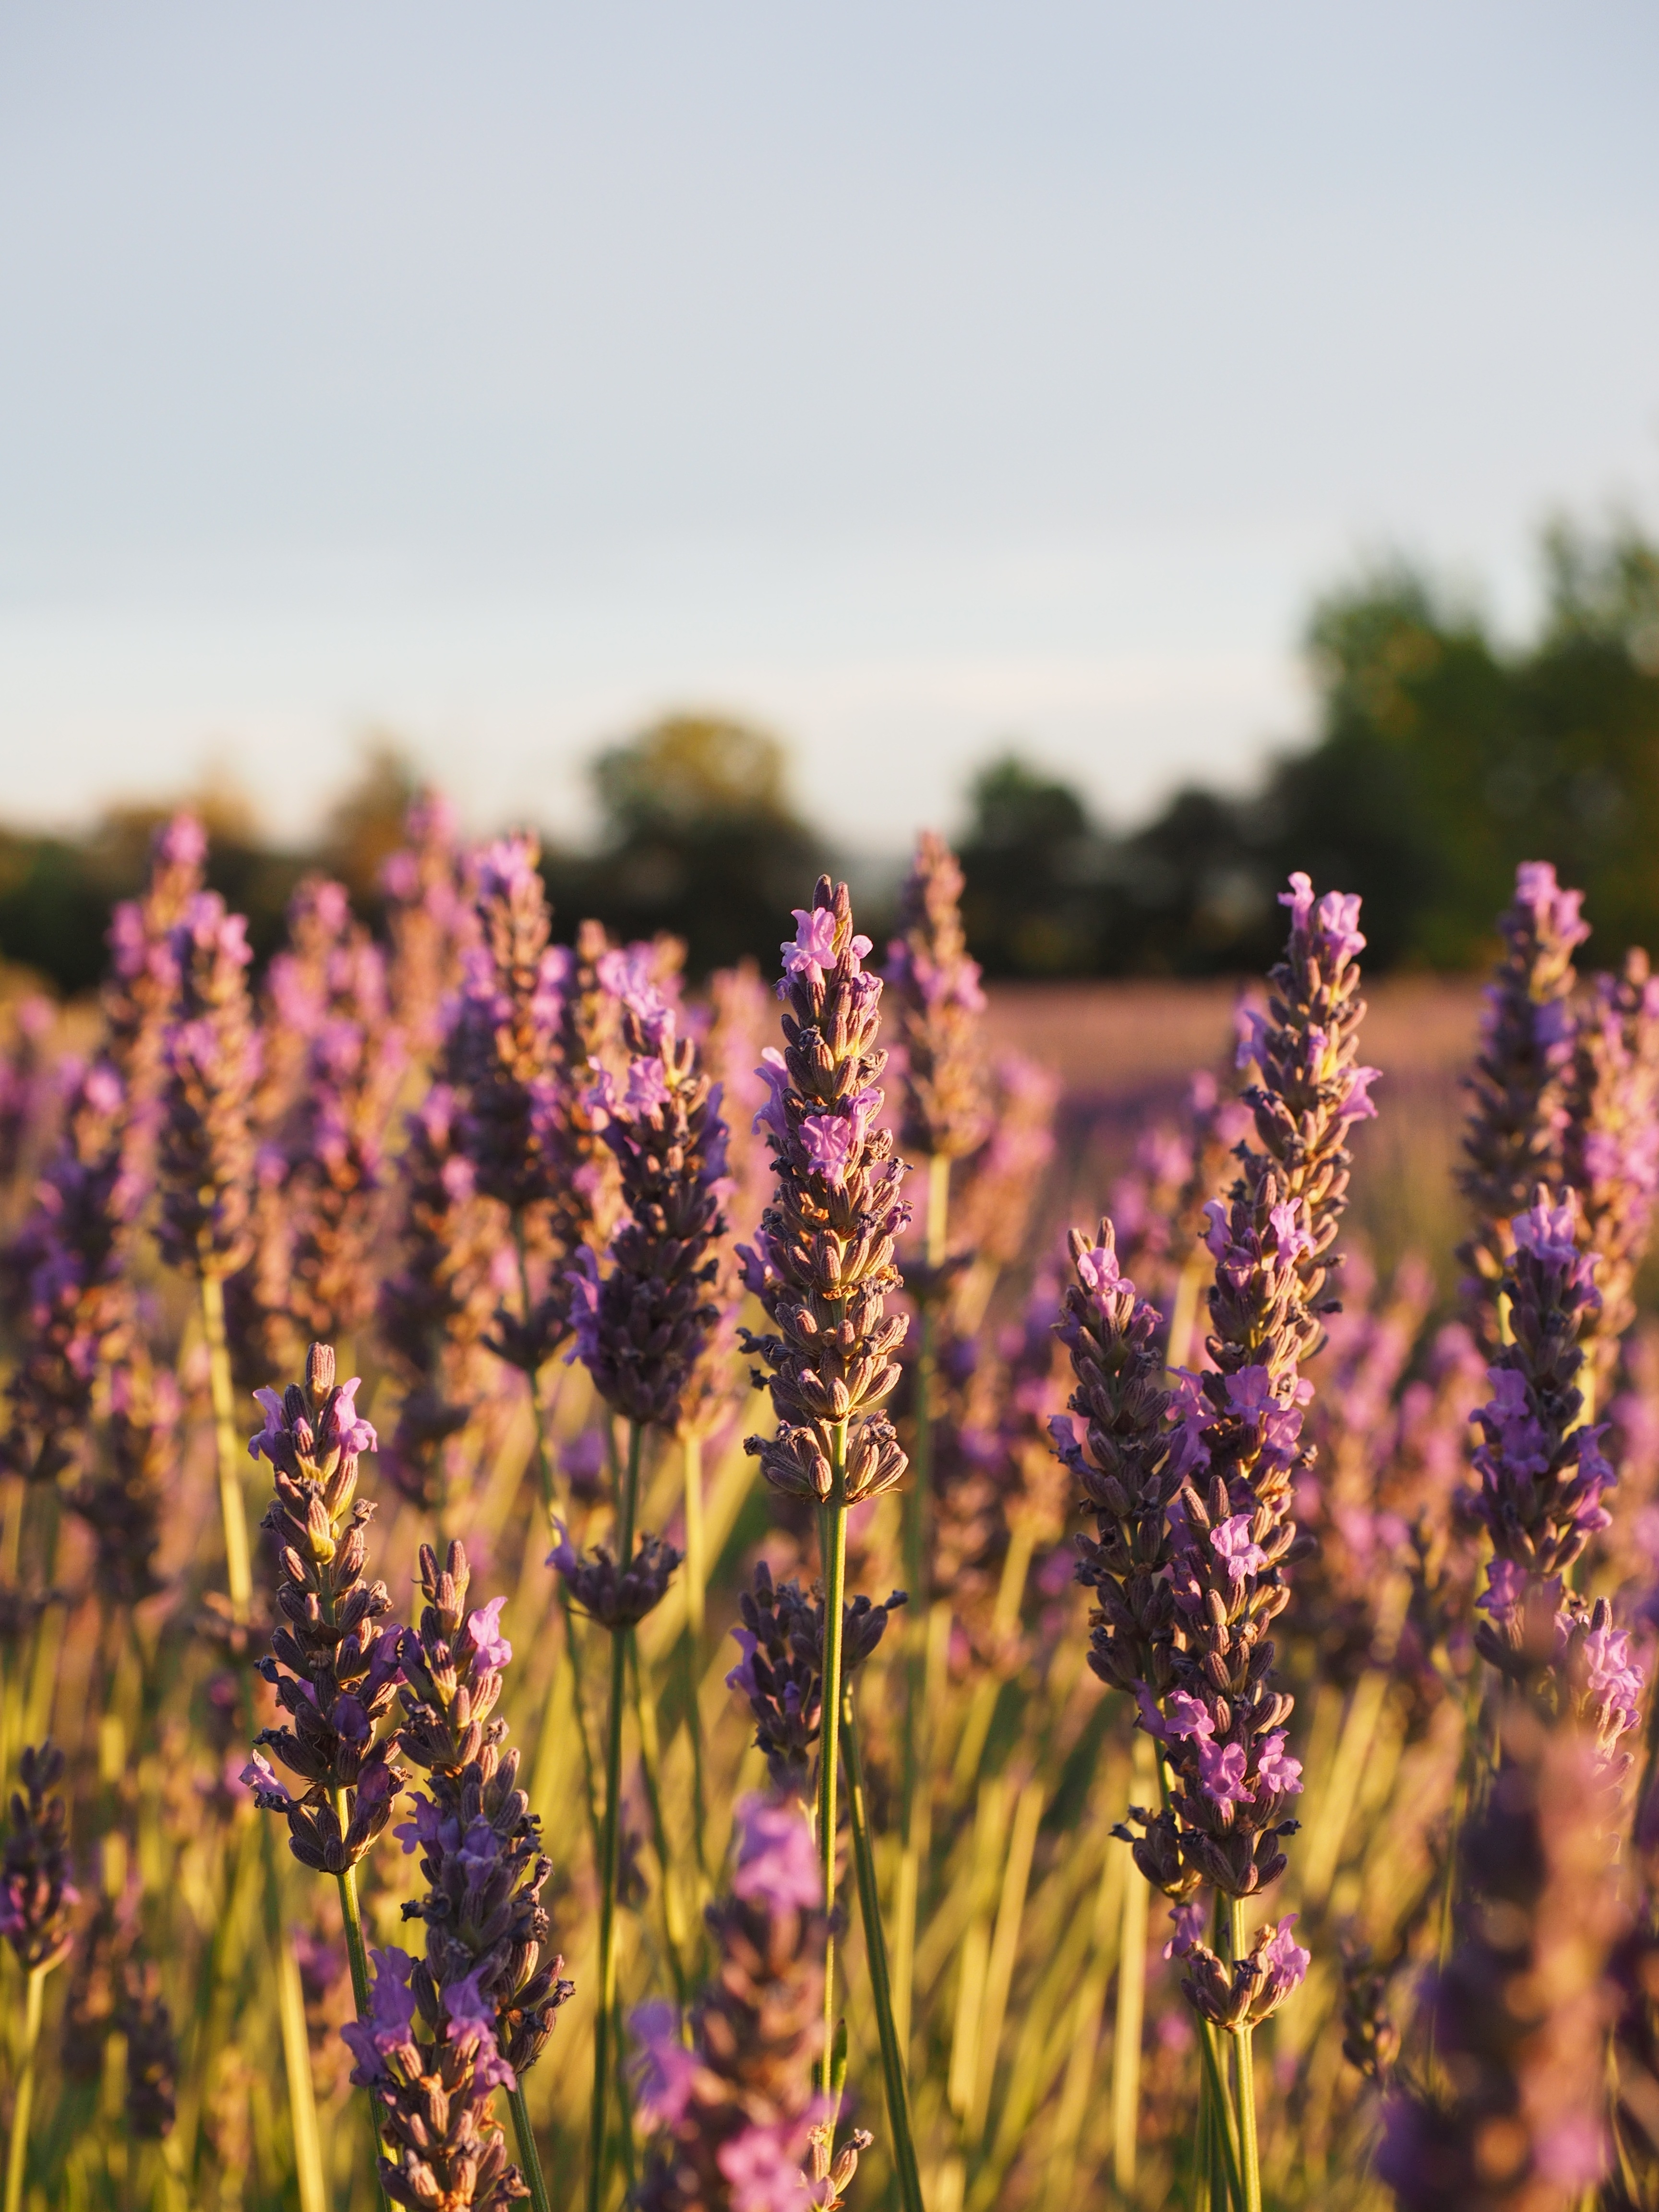
nature, grass, blossom, plant, field, meadow, prairie, flower, france, crop, botany, flora, lavender, wildflower, violet, lavender field, provence, evening sun, ornamental plant, lavandula, flowering plant, lavender flowers, lavender cultivation, true lavender, grass family, land plant, english lavender